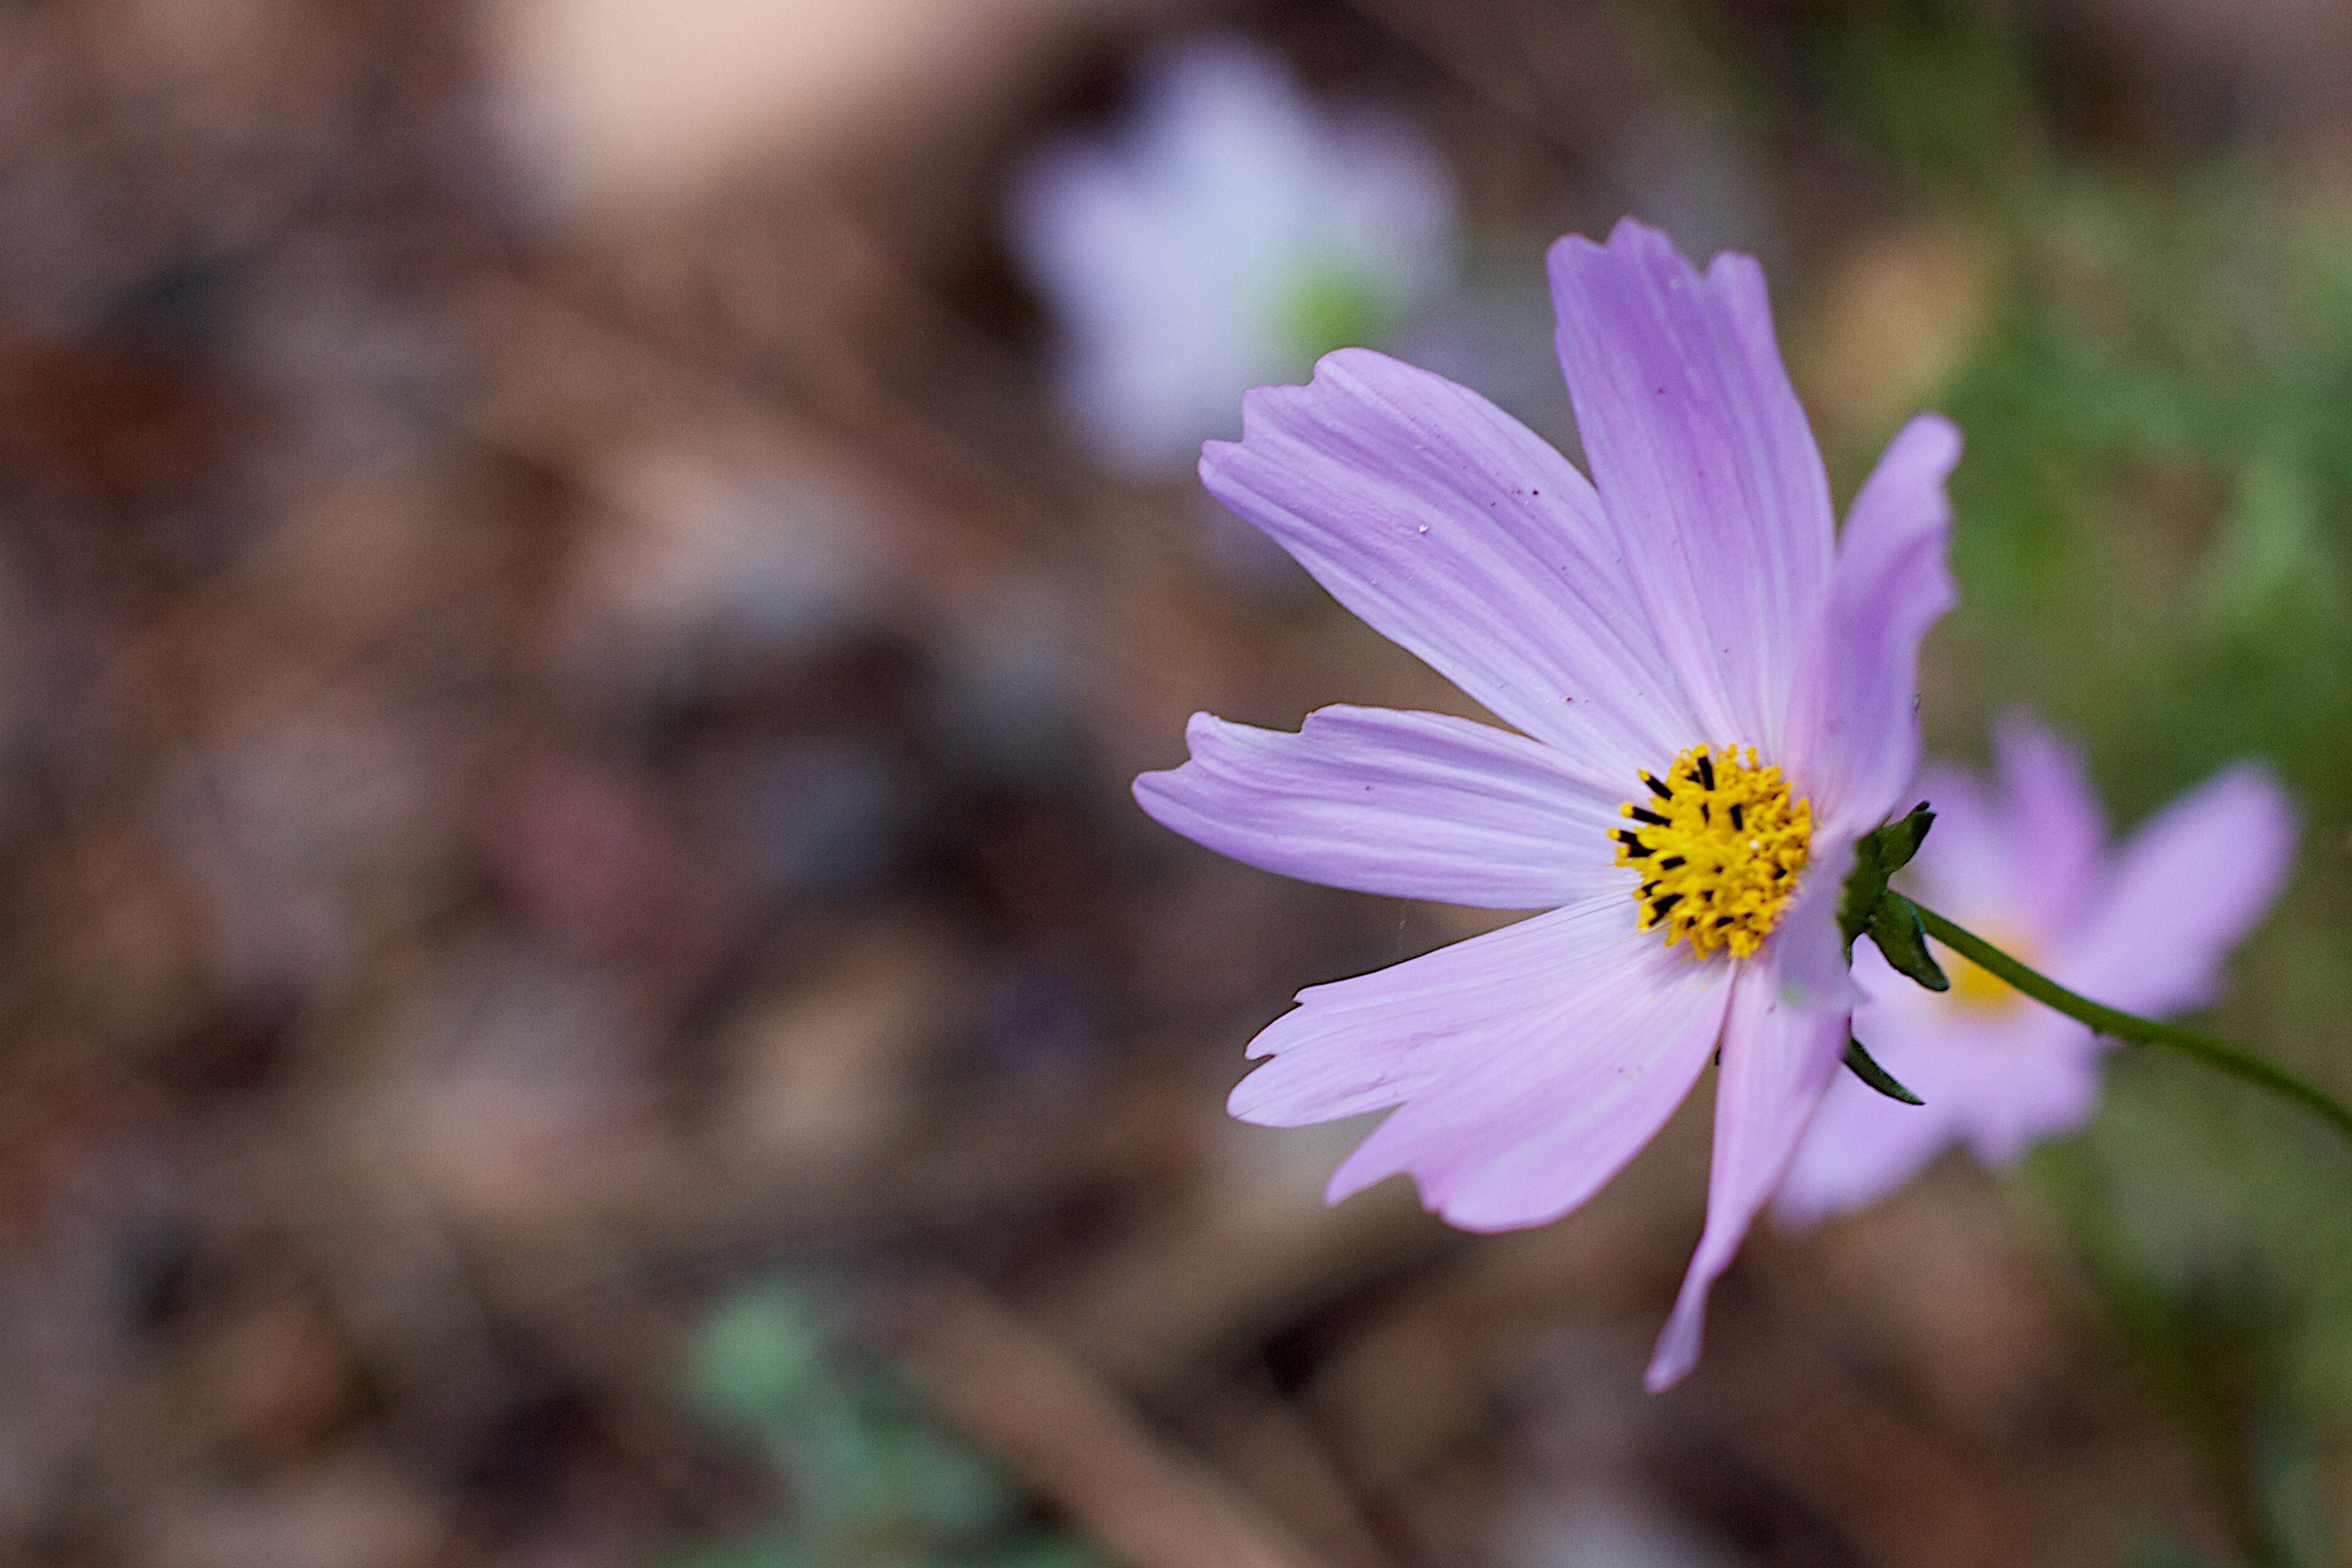
nature, blossom, plant, photography, flower, petal, cosmo, botany, flora, wildflower, close up, macro photography, flowering plant, daisy family, plant stem, land plant, garden cosmos